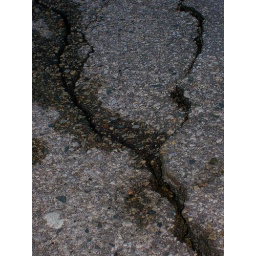
Heaving sidewalk in Wigmore Park on pathway running south to north, looking toward Wigmore Drive